Miss Grand Nigeria

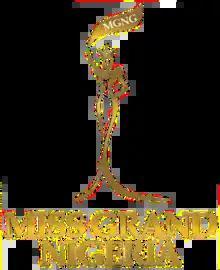

Miss Grand Nigeria is a Nigerian female beauty pageant founded in 2015 by a Lagos based event organizer chaired by Loveth Ajufoh, QLA Nigeria. The winners of the contest, which was held individually twice (in 2015 and 2016), represented Nigeria at its parent competition, Miss Grand International. In 2013, the license belonged to the national "The Nigerian Princess". It was then transferred to AMC Productions, the organizer of the Miss Earth Nigeria pageant the following year, and then to QLA Nigeria Limited, 001 Entertainment – the organizer of The Nigerian Queen, and the Qhue Group. in 2015, 2020, and 2023, respectively.